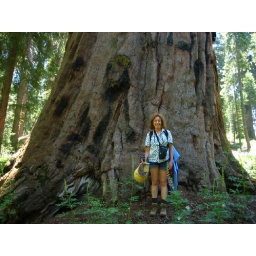
Having a person in the frame provides a better perspective of the size of the base of this old growth tree.